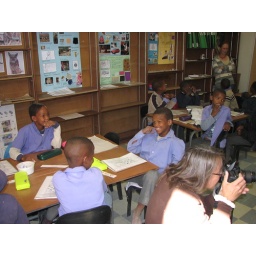
Notice that the boy in the middle doesn't have shoes